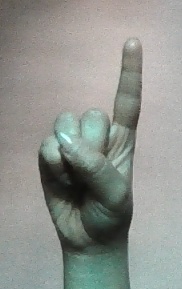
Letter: bb